Johnny Winter

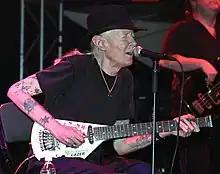
Winter in 2007

After his time with Blue Sky Records, Winter began recording for several labels, including Alligator, Pointblank, and Virgin, where he focused on blues-oriented material. In 2004, he received a Grammy Award nomination for his "I'm a Bluesman" album. Beginning in 2007, a series of live Winter albums titled the "Live Bootleg Series" and a live DVD all entered the Top 10 "Billboard" Blues chart. In 2009, "The Woodstock Experience" album was released, which includes eight songs that Winter performed at the 1969 festival. In 2011, Johnny Winter released "Roots" on Megaforce Records. It includes Winter's interpretation of eleven early blues and rock 'n' roll classics and features several guest artists (Vince Gill, Sonny Landreth, Susan Tedeschi, Edgar Winter, Warren Haynes, and Derek Trucks). His last studio album, "Step Back" (which features appearances by Joe Bonamassa, Eric Clapton, Billy Gibbons, Leslie West, Brian Setzer, Dr. John, Paul Nelson, Ben Harper and Joe Perry), was released on September 2, 2014. Nelson and Winter won a Grammy Award in the Best Blues Album category for "Step Back" in 2015. Nelson said Winter knew it was an award winner and Winter told him "If we don't win a Grammy for this, they're nuts."